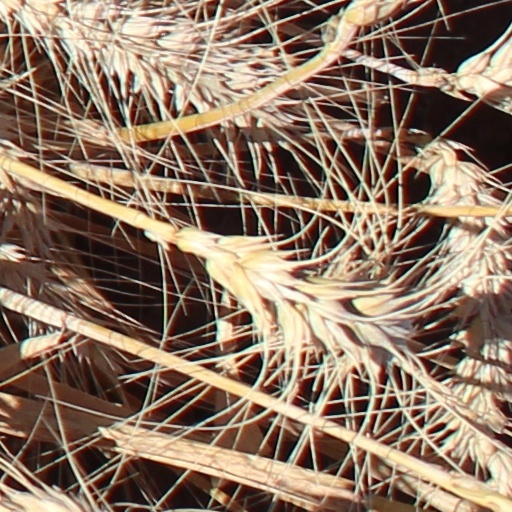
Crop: wheat